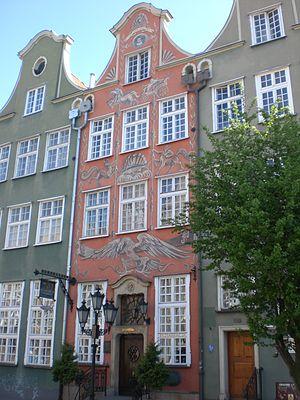
La Goldwasser ou Danziger Goldwasser, en polonais: Gdańska wódka ou Złota woda, est une liqueur forte à base de racines et d'herbes qui a été créée à Dantzig et qui est produite aujourd'hui uniquement à Nörten-Hardenberg en Basse-Saxe, Allemagne. La caractéristique principale de cette boisson est qu'elle possède de petits éclats d'or de 22 ou 23 carats qui y flottent en suspension. L'or est sans danger car il est souple et sans partie coupante.